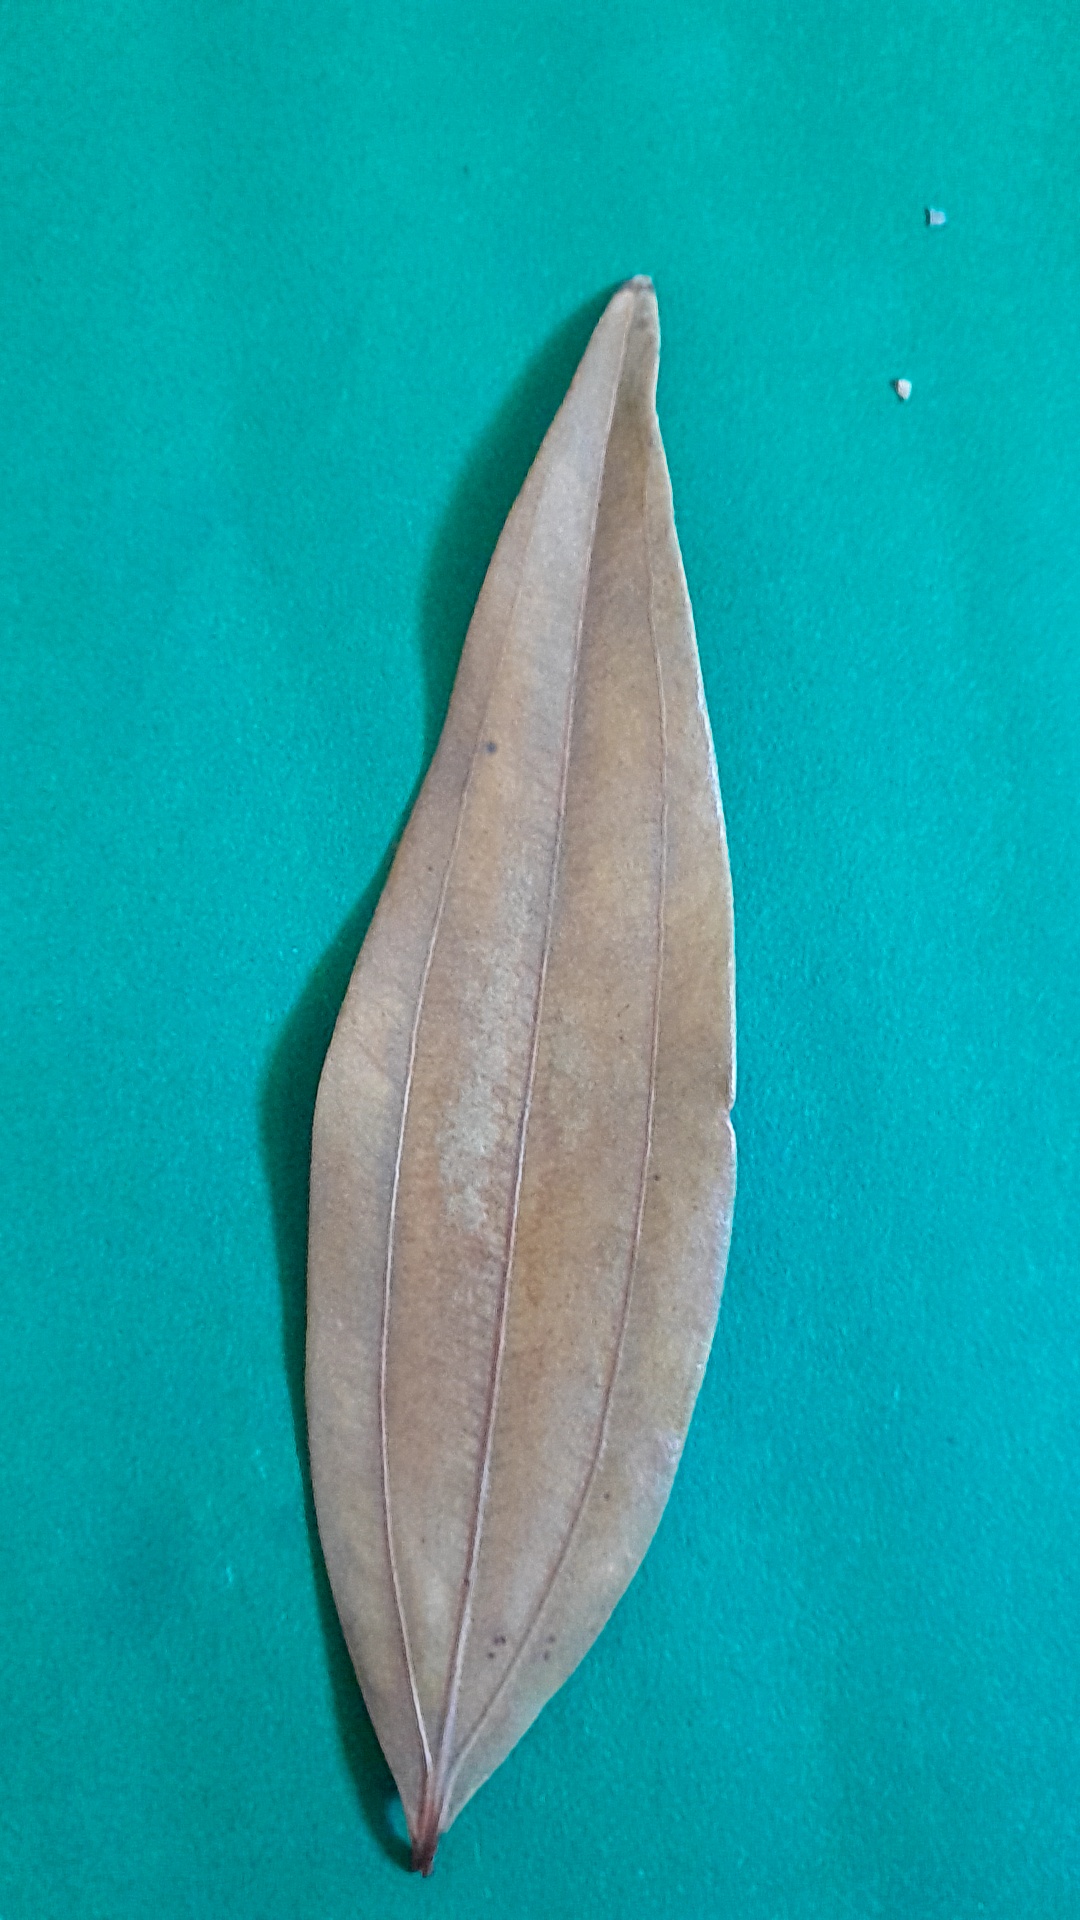
Label: Dry Leaf